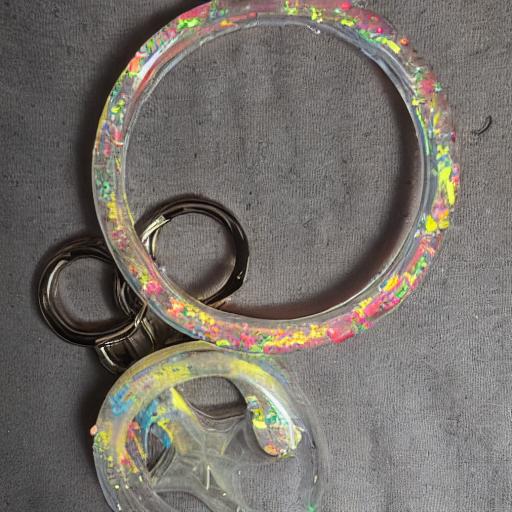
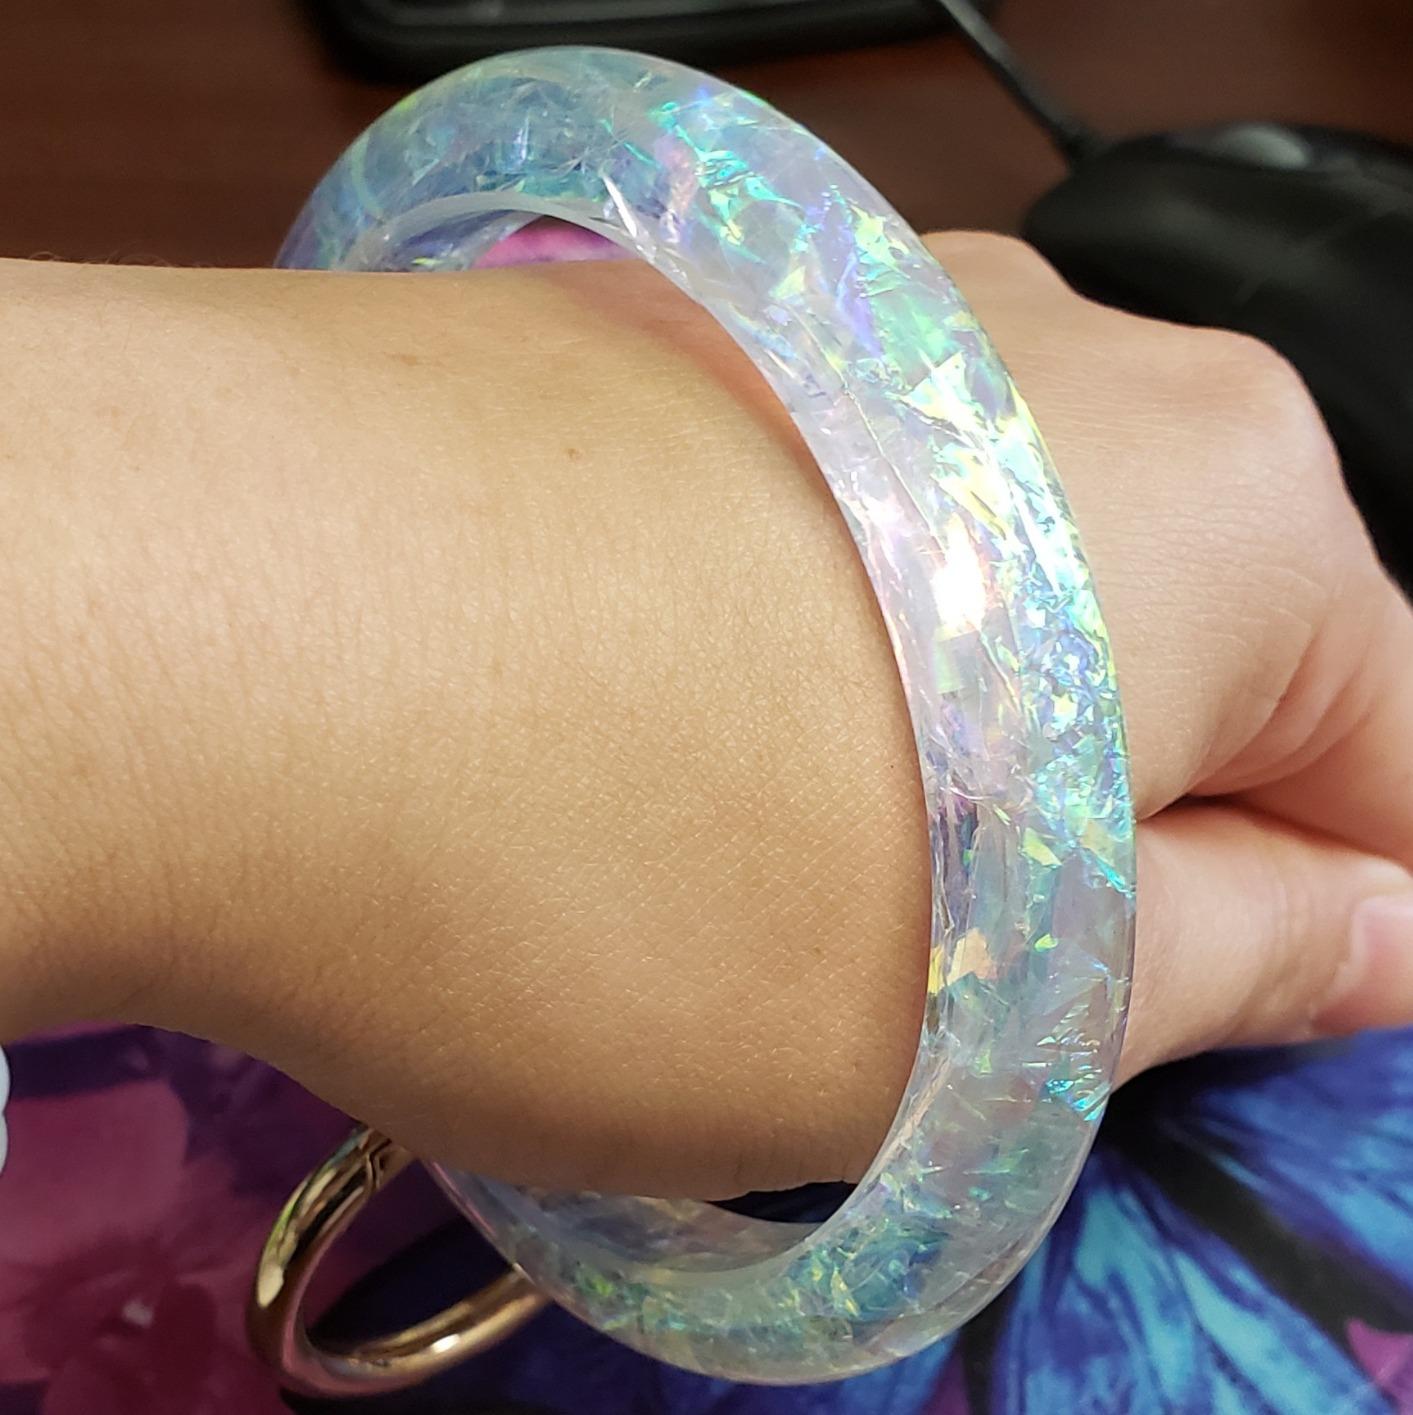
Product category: accessories_keychain
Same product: no